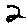
Label: 2